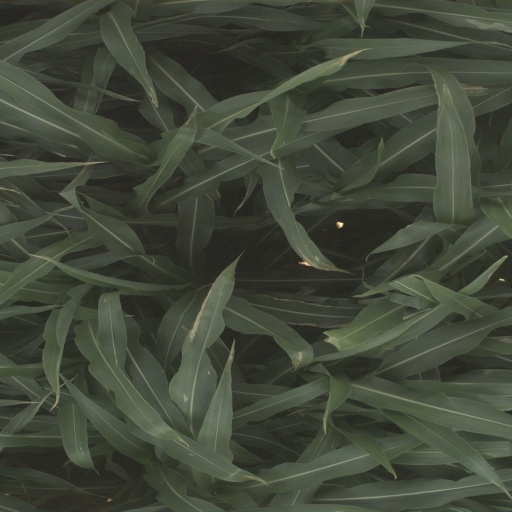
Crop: sorghum